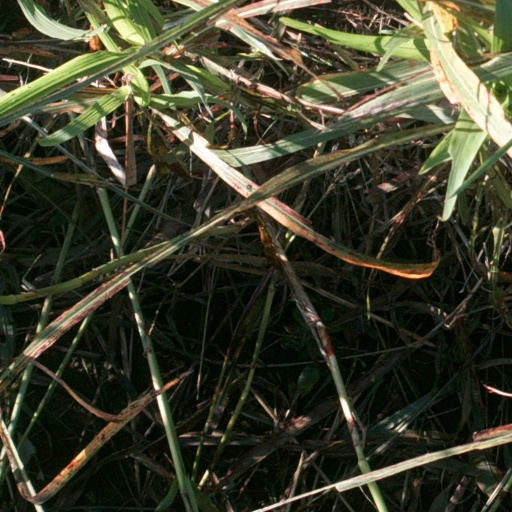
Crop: sorghum